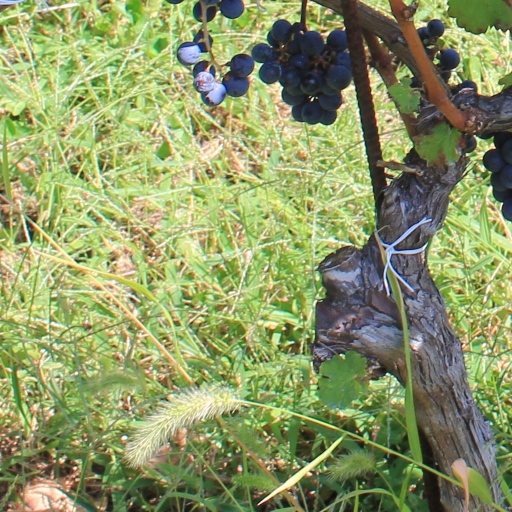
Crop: grape